IPod

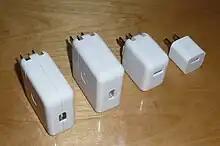
Four iPod wall chargers for North America, all made by Apple. These have FireWire (left) and USB (right three) connectors, which allow iPods to charge without a computer. The unit second-to-left appears to be a model number A1102 unit. The units have been miniaturized over time.

Originally, a FireWire connection to the host computer was used to update songs or recharge the battery. The battery could also be charged with a power adapter that was included with the first four generations.